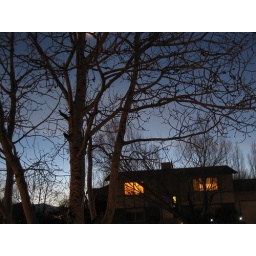
black tree in the sky